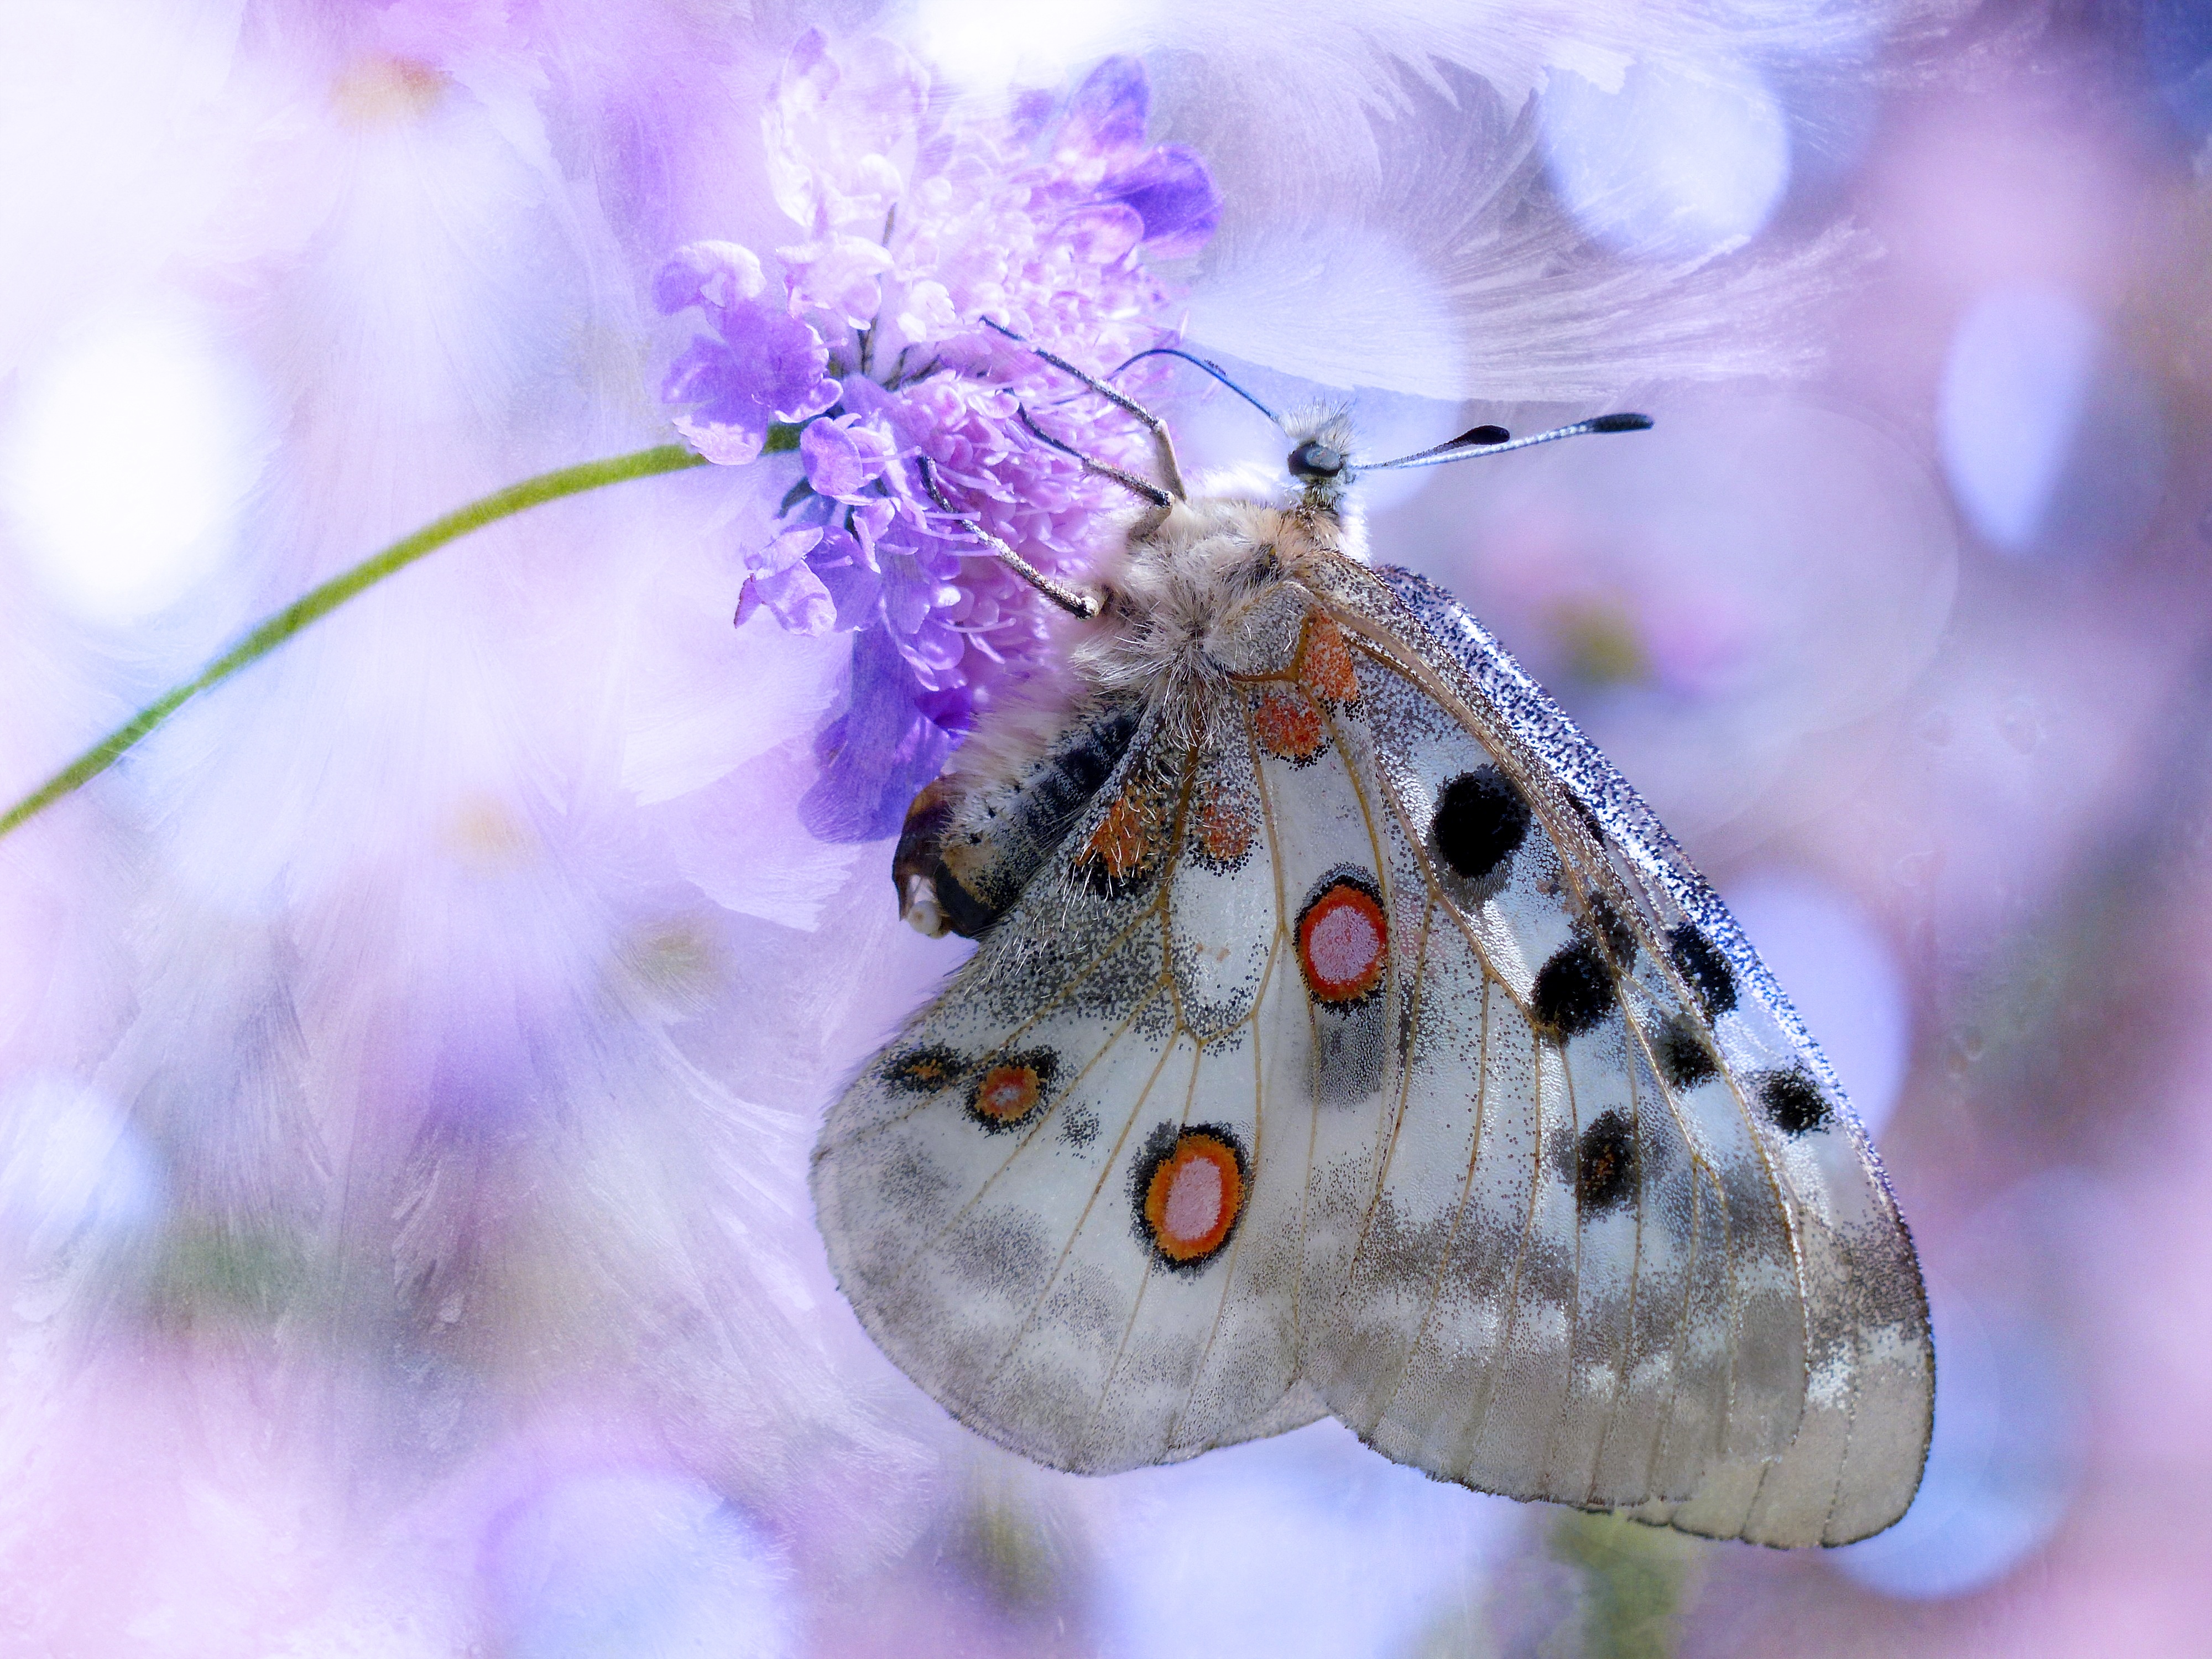
nature, photography, flower, insect, moth, butterfly, flora, fauna, invertebrate, close up, macro photography, arthropod, apollo, pollinator, moths and butterflies, lycaenid, apollofalter